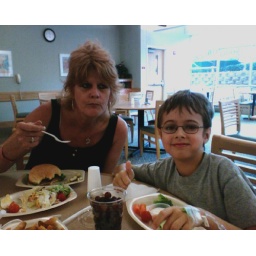
Grandma and Trey in the dining area of the hospital. YAY! We get to go home today!